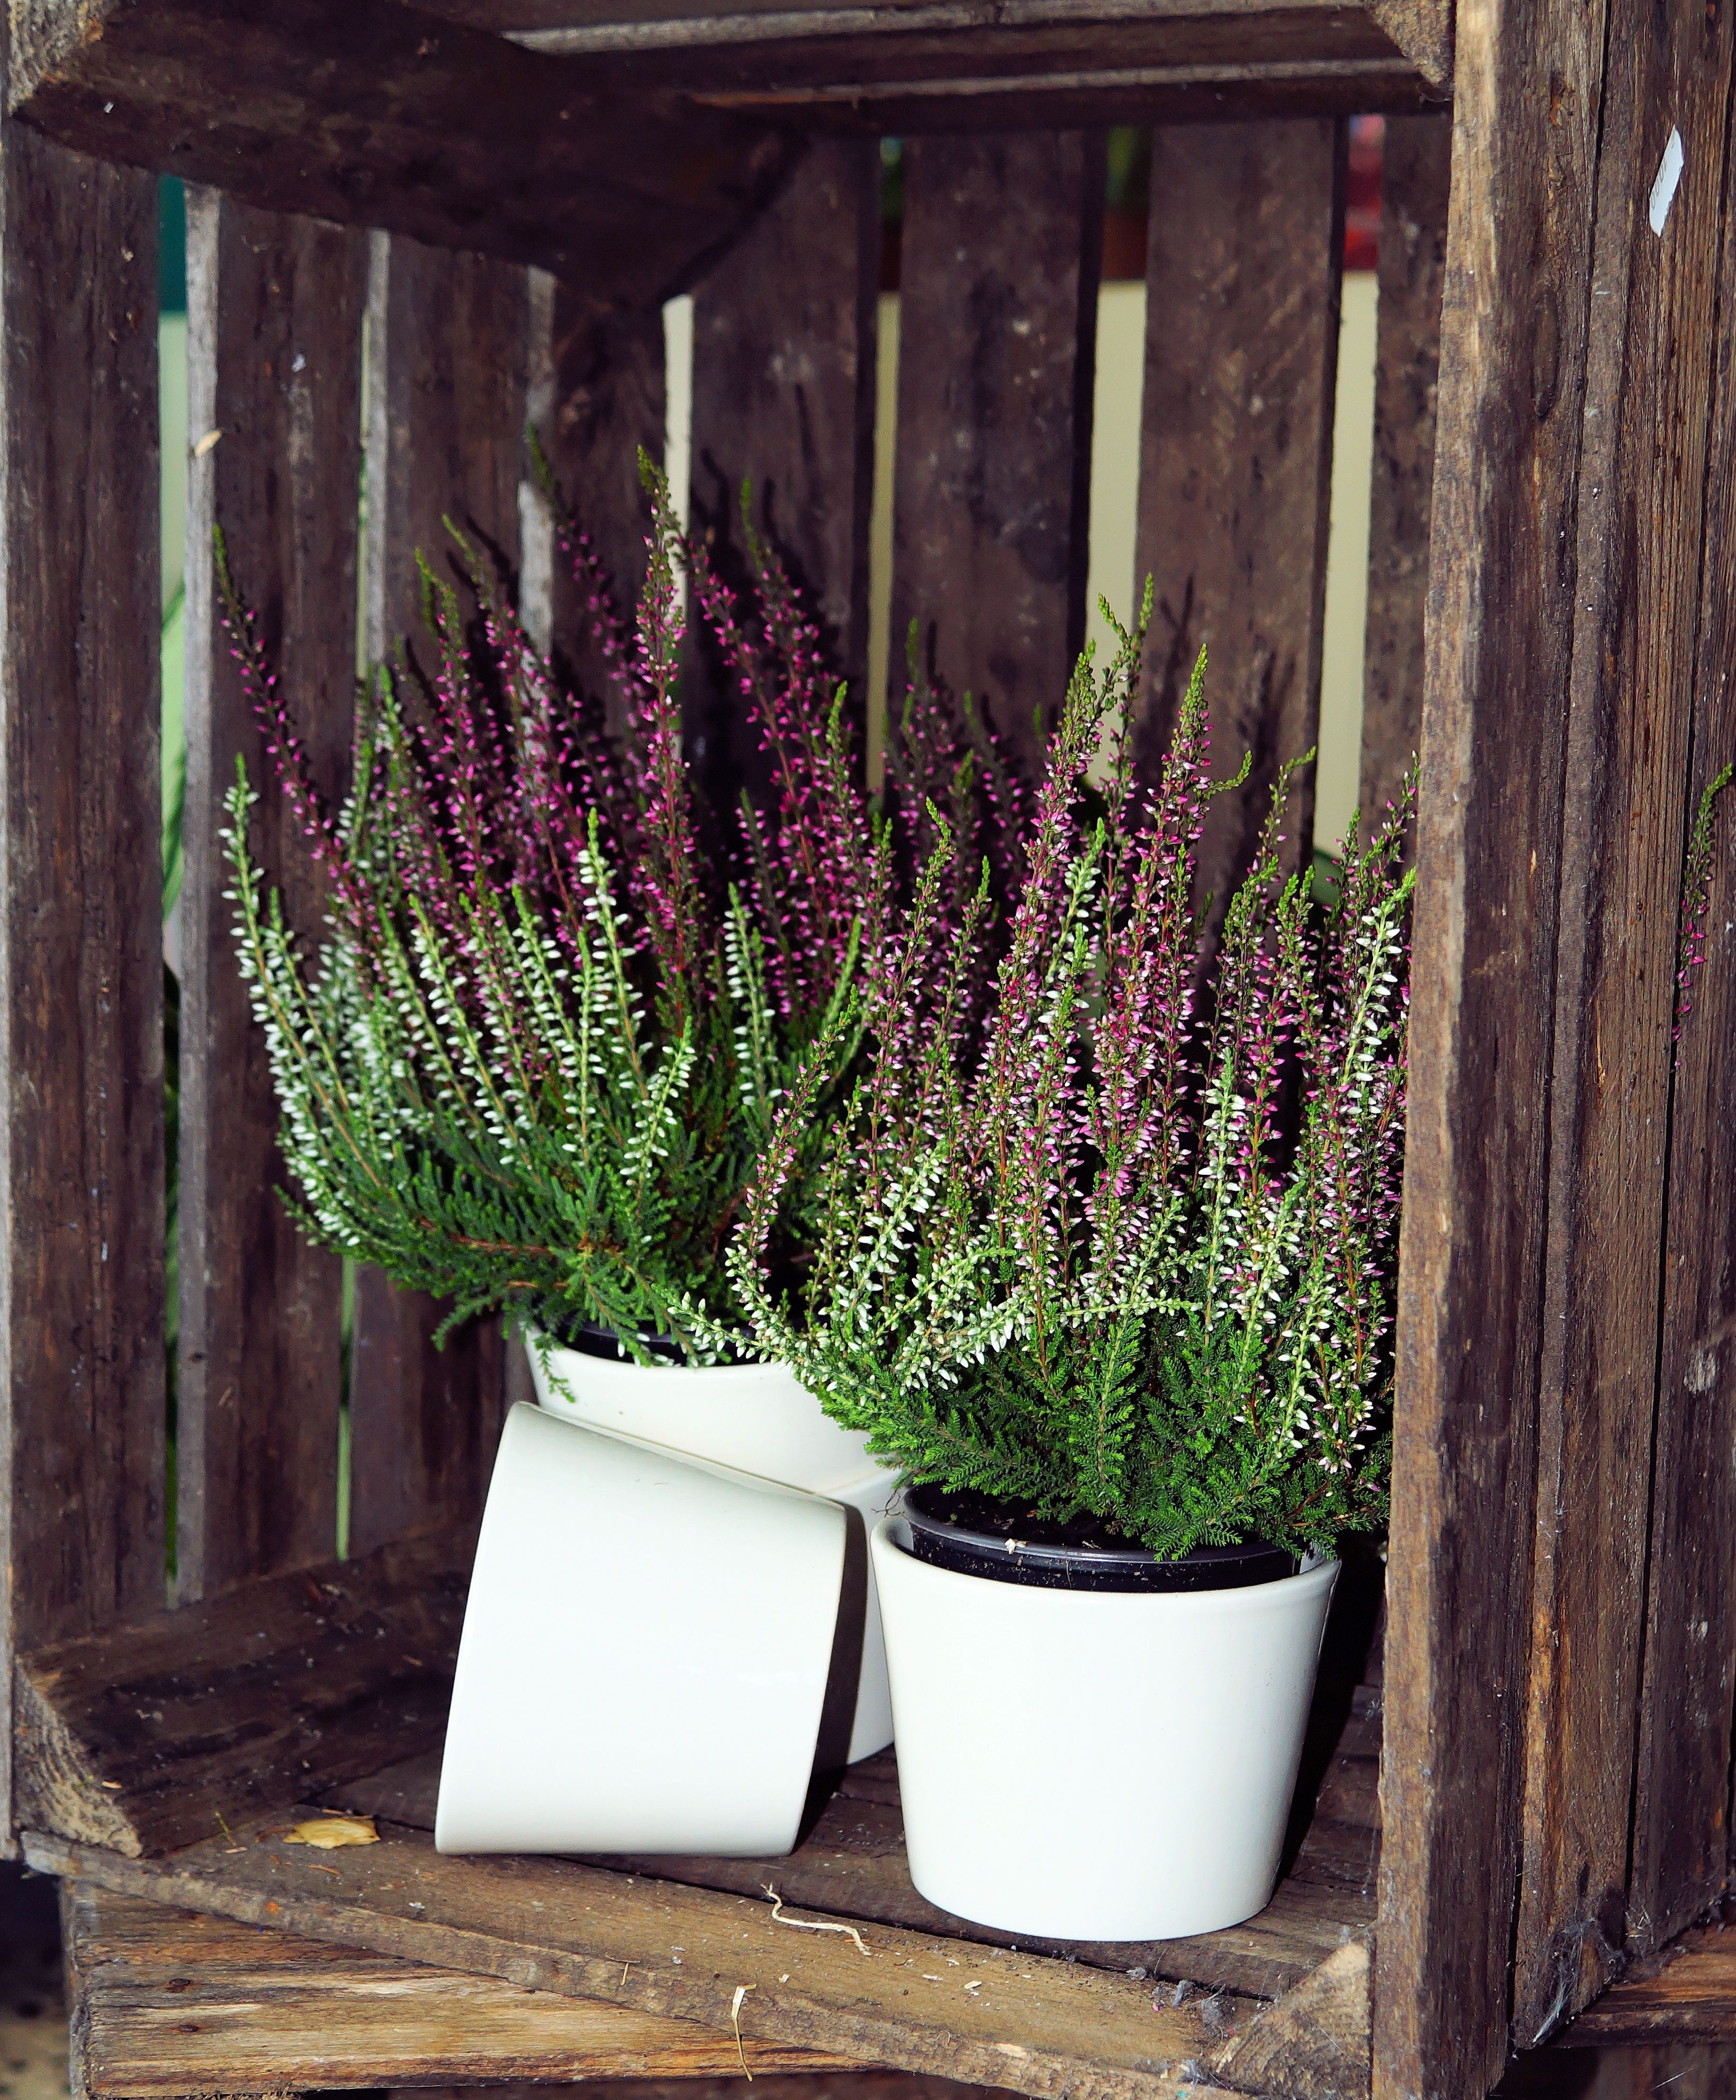
tree, grass, plant, wood, leaf, flower, decoration, spring, green, herb, soil, botany, garden, flora, still life, wooden box, flowerpot, floristry, heather, calming, eye catcher, flower pots, land plant